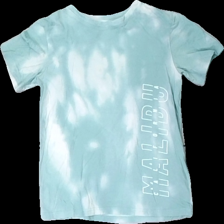
View: front
Type: T-shirt
Category: Children
Brand: H&M
Colors: Blue, White
Material: 100% cotton
Pattern: Other
Cut: Regular
Size: 134
Season: All
Smell: Minor
Damage location: top center
Damage 2 location: bottom center
Price range: <50
Recommended usage: Reuse
Description: blå tie-dye t-shirt med text på, luktar lite fuktigt
Comment: luktar fuktigt